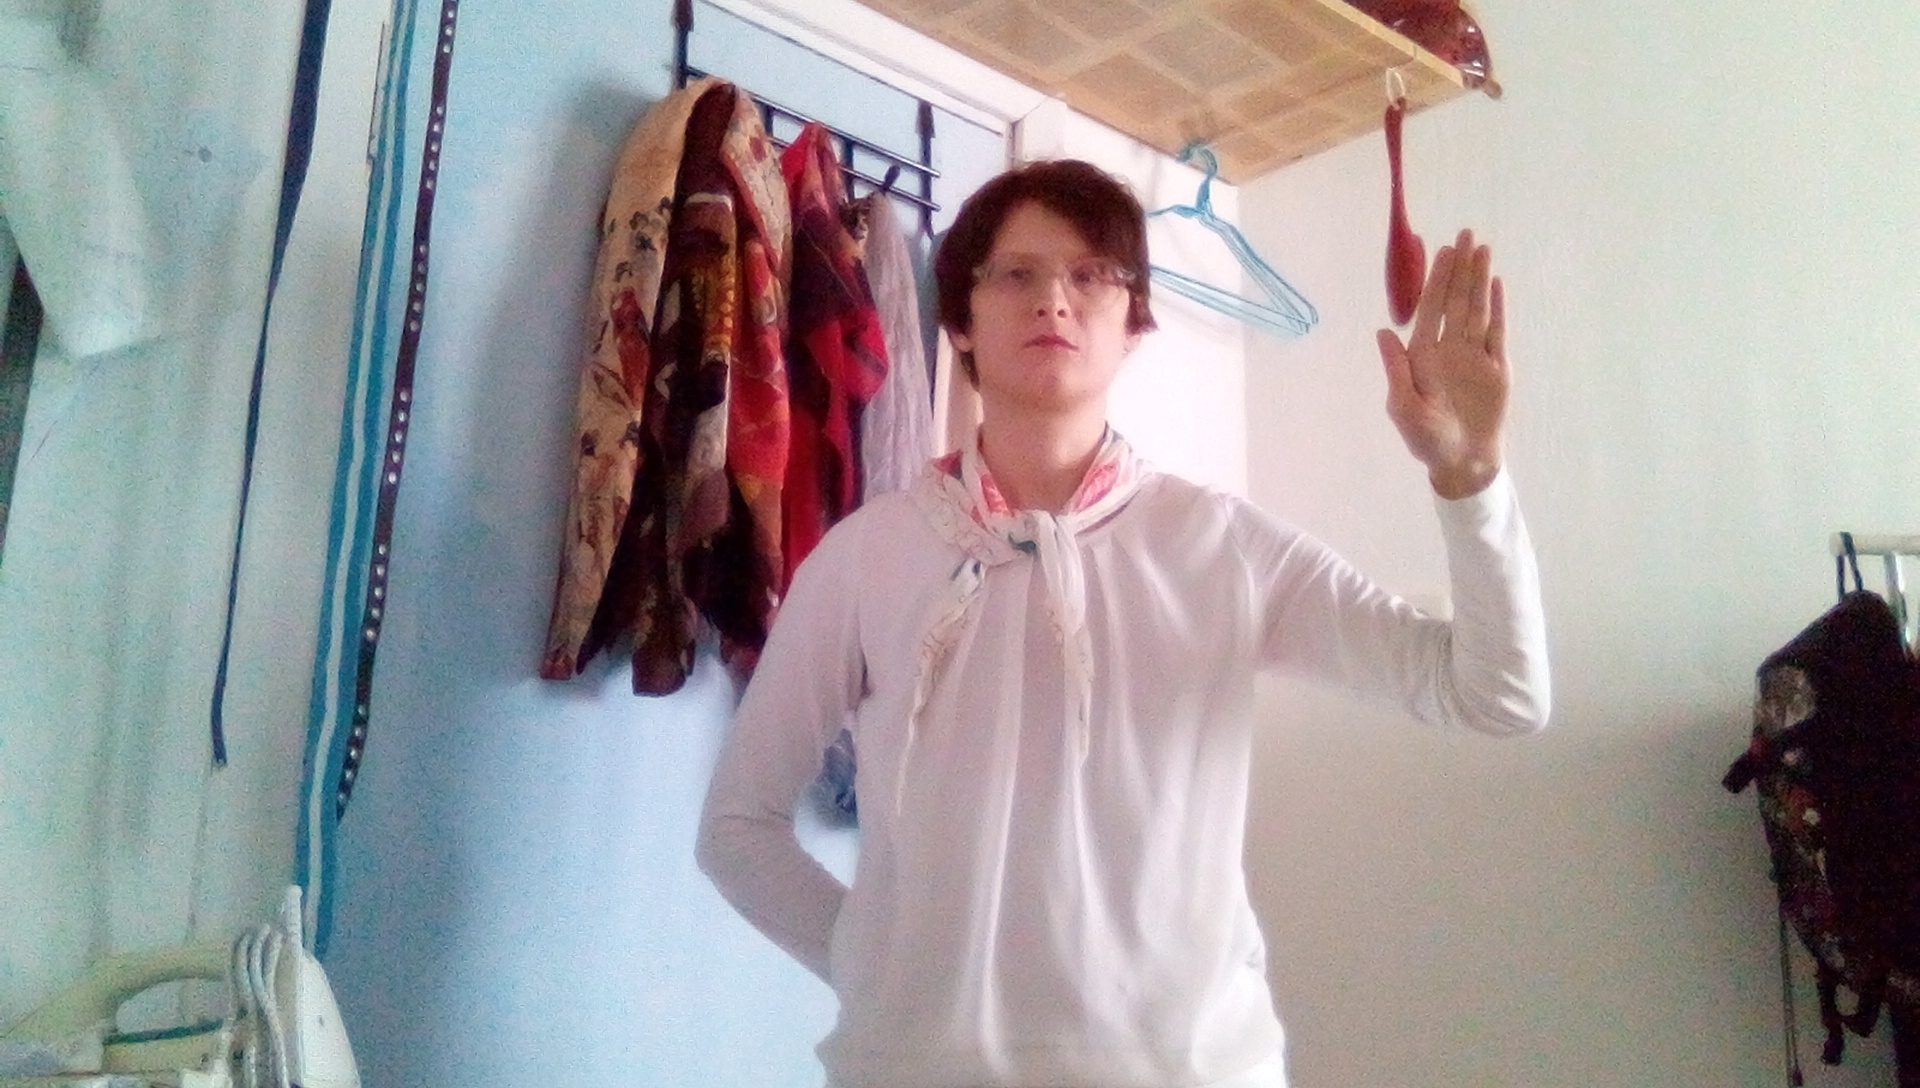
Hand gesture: stop